Malays (ethnic group)

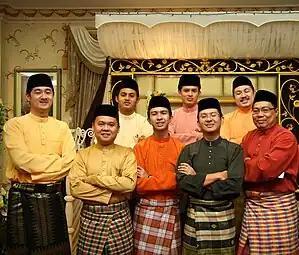
A group of men from Brunei Darussalam in the "Cekak Musang" type, worn together with the songket (far left) and "kain sarong"

Also known as "Melayu asli" (aboriginal Malays) or "Melayu purba" (ancient Malays), the Proto-Malays are of Austronesian origin and thought to have migrated to the Malay Archipelago in a long series of migrations between 2500 and 1500 BCE. Notable Proto-Malays of today are Moken, Jakun, Orang Kuala, Temuan and Orang Kanaq. "The Encyclopedia of Malaysia: Early History", has pointed out a total of three theories of the origin of Malays: